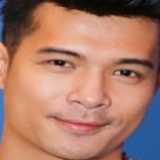
ca sĩ Trương Thế Vinh